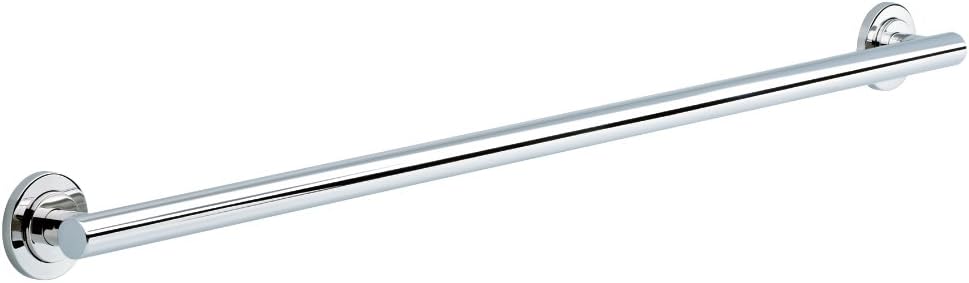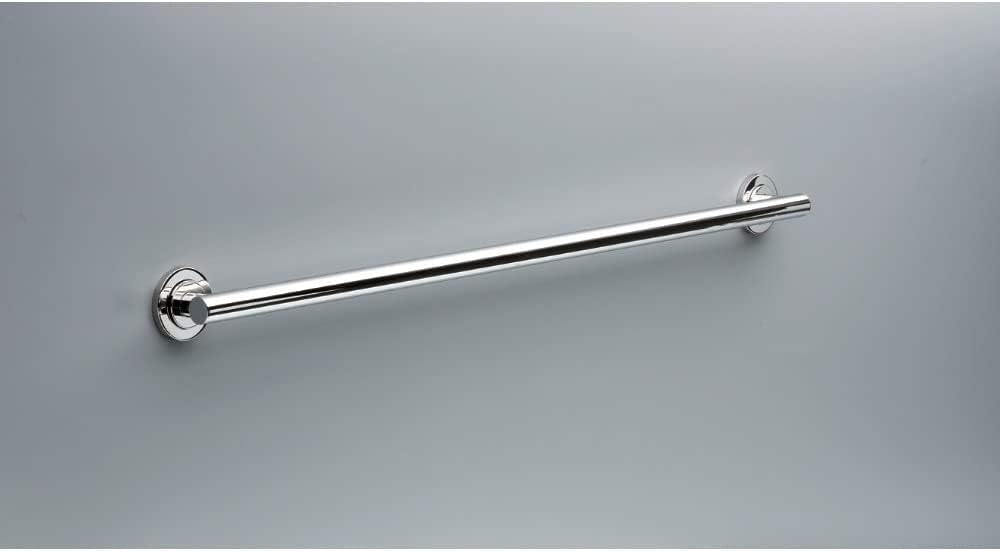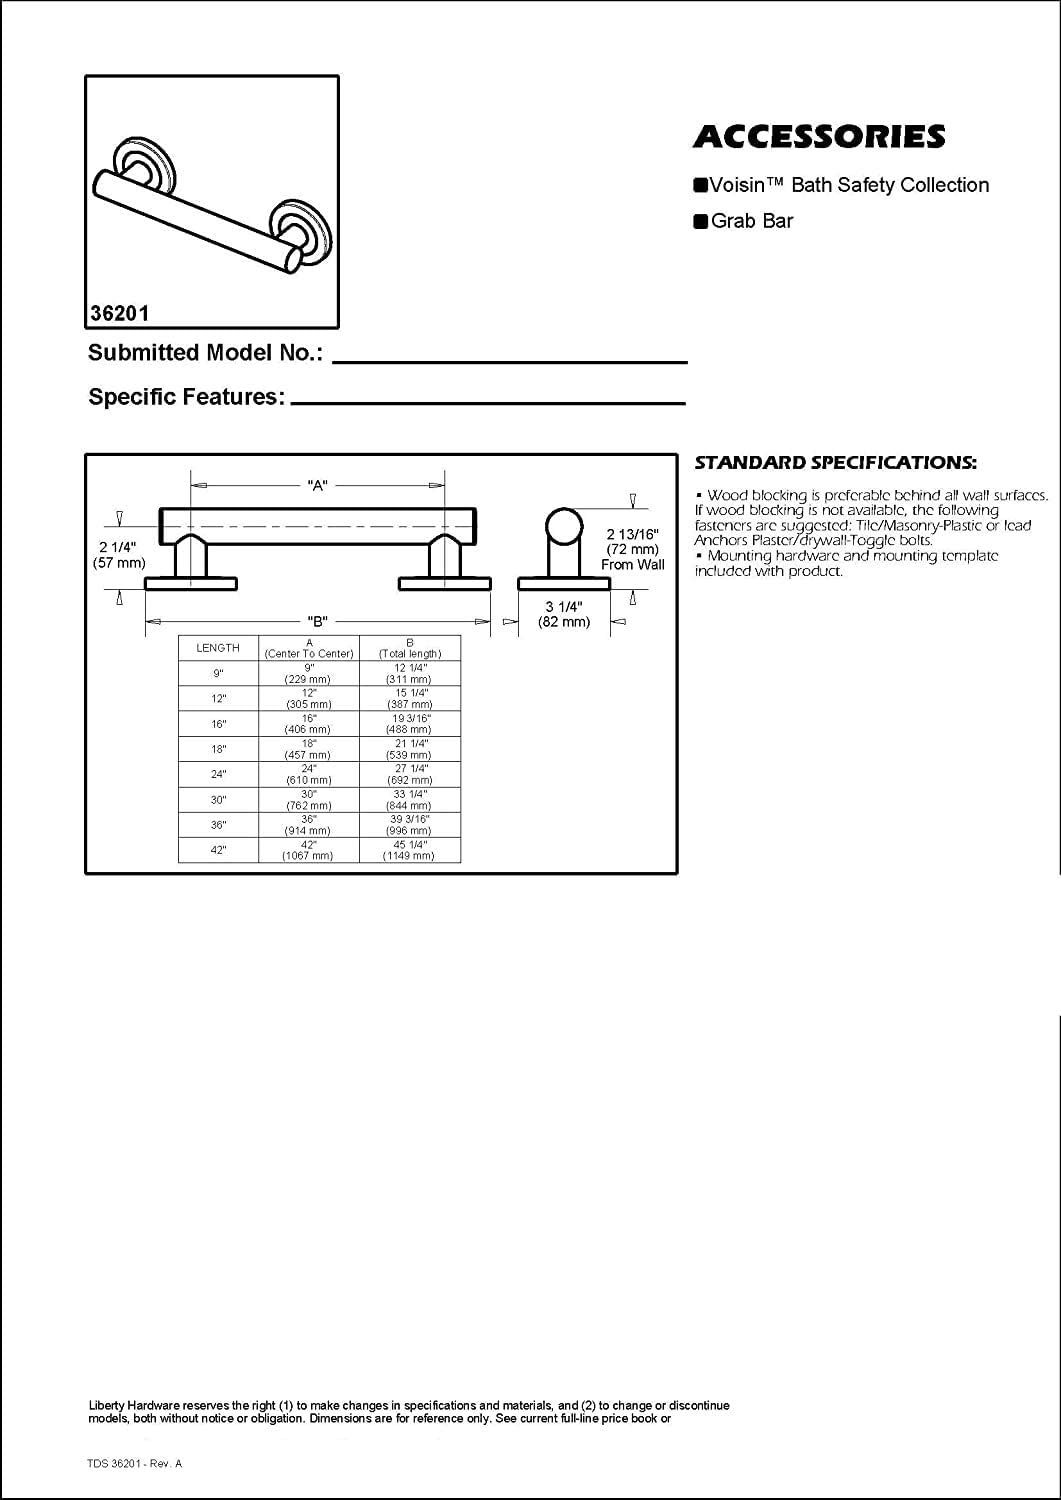
Franklin Brass VOI5942-BS Voisin Decorative ADA Bathroom Shower Safety Grip/Grab Bar, 42" x 1-1/4 in
Category: Tools & Home Improvement
Grab bars provide leverage and support for those moments in your bathroom where you need a little assistance. Grab bars are the perfect addition to any bathroom, for anyone, any age and any ability. They add confidence and Independence and most importantly, safety. The Voisin Collection has a soft modern beauty with its elegant curves and congruous lines. Voisin is available in bright stainless steel and satin stainless steel. These finishes endorse the elegant ambience and contributes to a comfortable style in any space. The Voisin 42 inch concealed screw grab bar in bright stainless features a smooth surface for a simple clean look. When installed properly, it will support up to 500 pounds. With only 2-3 screws required for a secure mount, the five screw flange provides installation flexibility to accommodate individual grab bar mounting needs. Franklin Brass is committed to the highest standards in quality and safety, and our grab bars are manufactured and tested to exceed many current industry standards.
Features: Perfect for small spaces, the 42 inch grab bar is ideal next to the tub and shower where you need it most. Coordinating bath accessories also available | 1 1/4 inch bar diameter which is better for gripping. Bright stainless finish coordinates beautifully with chrome bathroom hardware and faucets | Exceeds ADA weight load requirements by providing support for up to 500 pounds | Constructed with a rust-resistant stainless steel with incredible strength and durability | Includes instruction sheets and wood screws for an uncomplicated stud installation